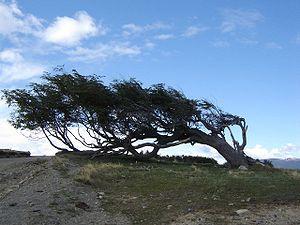
La Patagonie, également appelée « Le Grand Sud », désigne une région géographique appartenant au cône Sud située dans la partie méridionale de l'Amérique du Sud et partagée entre une partie chilienne à l'ouest et une partie argentine à l'est. La Patagonie comprend donc principalement le sud de l’Argentine et le sud du Chili, pour une superficie d'environ 800 000 kilomètres carrés. Ces deux régions, séparées par la cordillère des Andes, abritent des paysages contrastés de montagnes, de glaciers, de pampa, de forêts subpolaires, de littoraux, d'îles et d'archipels. Elles sont habitées depuis plus de dix mille ans par les Sud-Amérindiens, tels les Mapuches, et ont été décrites pour la première fois par l'Italien Antonio Pigafetta dans son récit, publié en 1525, de la première circumnavigation, une expédition entreprise par le navigateur portugais Fernand de Magellan et achevée, après la mort de celui-ci, par l'espagnol Juan Sebastián Elcano. Après une colonisation lente et difficile, une partie de la population autochtone aujourd'hui est métissée qu'on peut qualifier de « sudaméricano-européenne ».